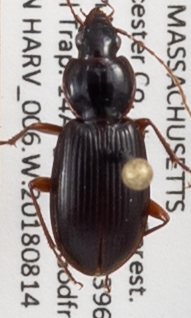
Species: Synuchus impunctatus
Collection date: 2018-08-14
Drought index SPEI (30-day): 2.09
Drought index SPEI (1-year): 1.16
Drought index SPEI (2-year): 0.82